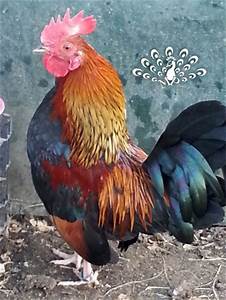
Label: chicken